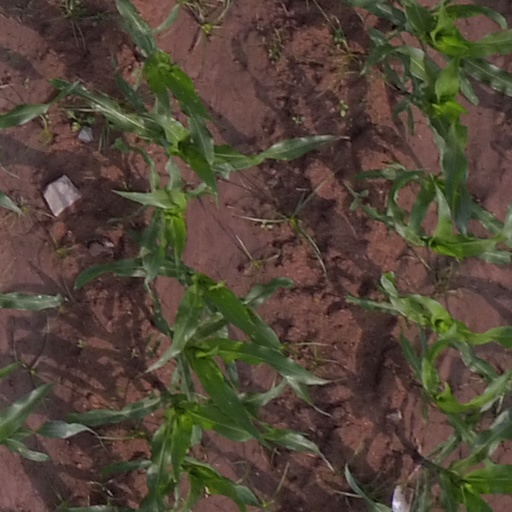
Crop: maize; corn